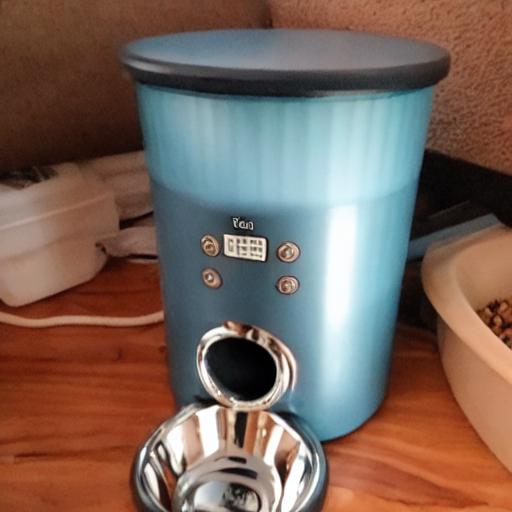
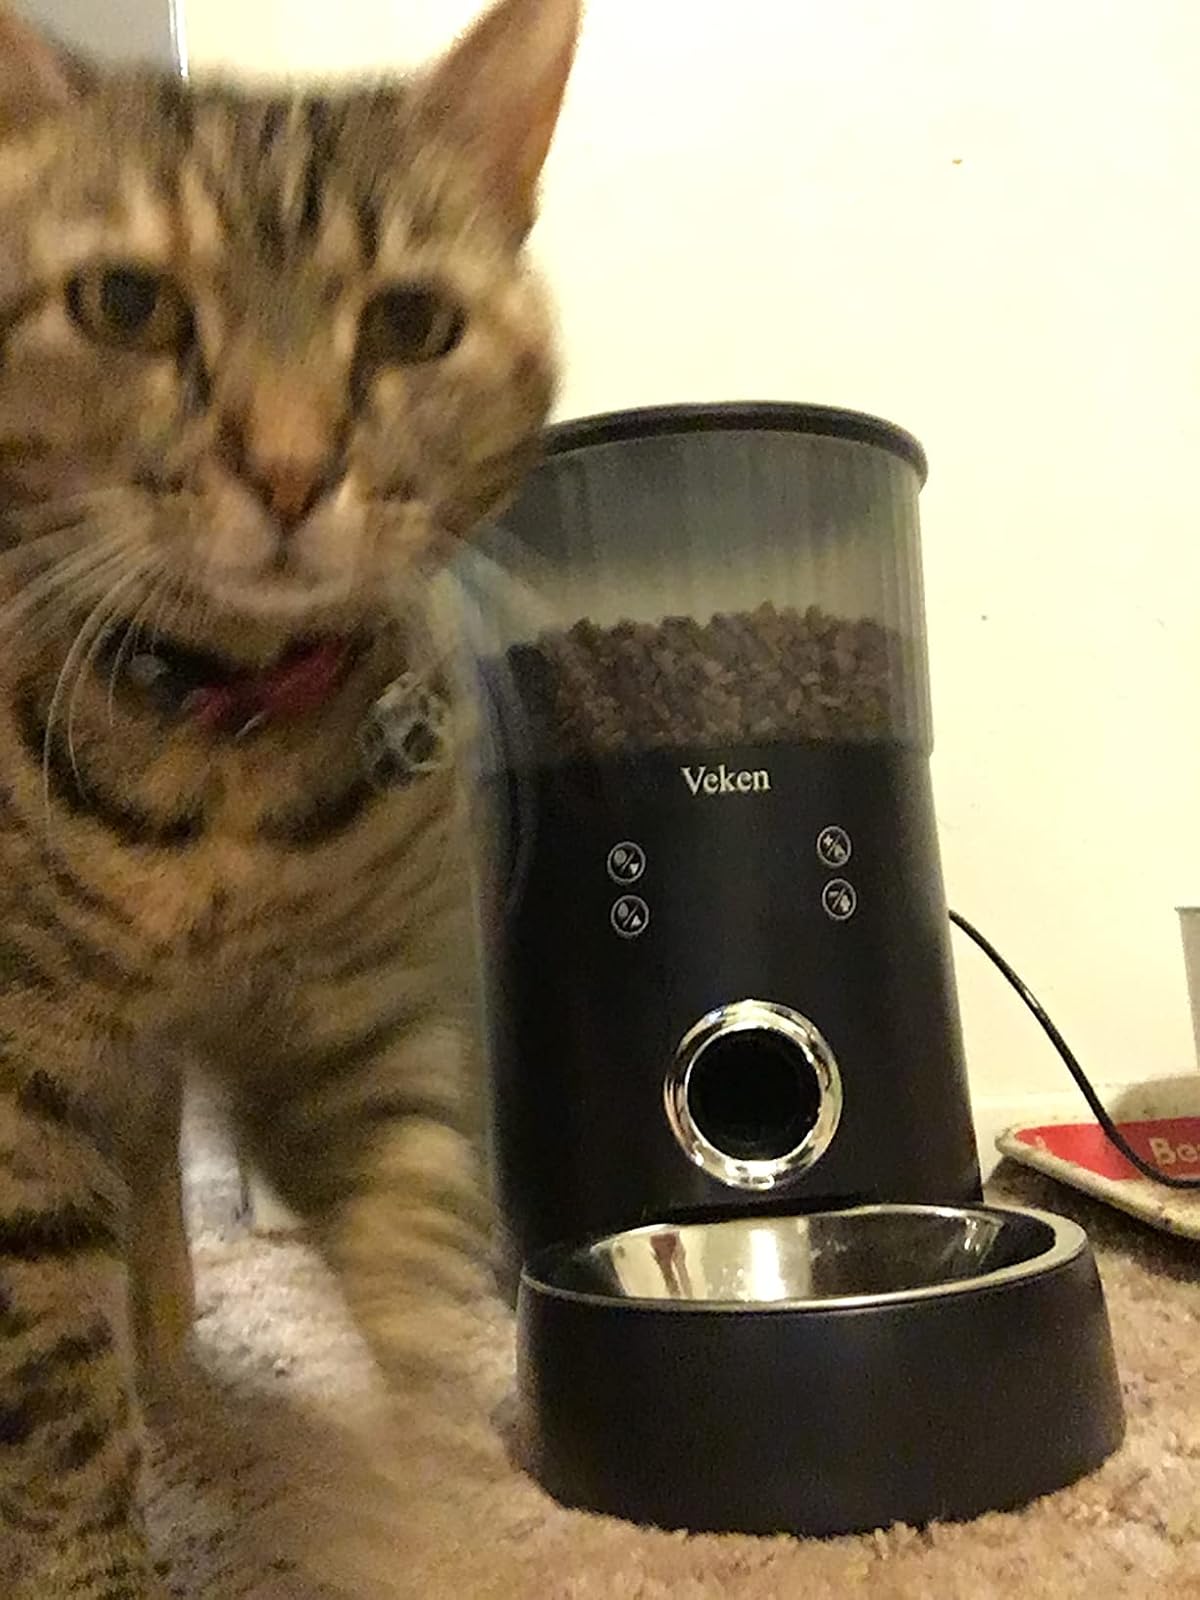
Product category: items_feeder
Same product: no